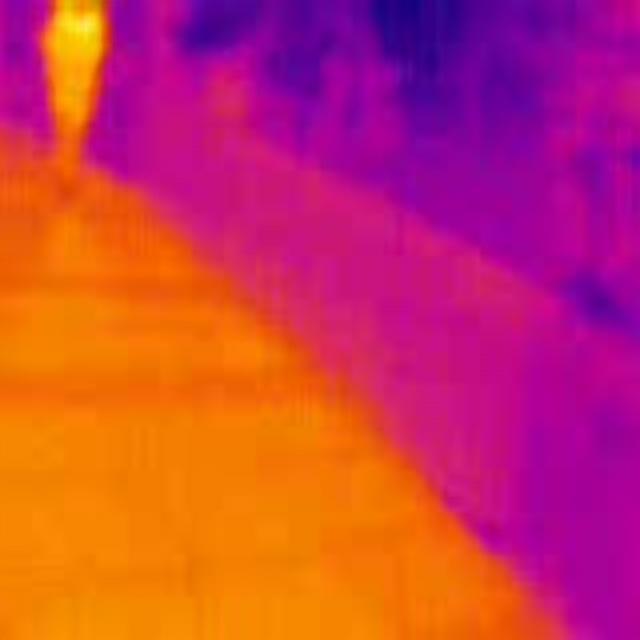
Detected objects:
label: person